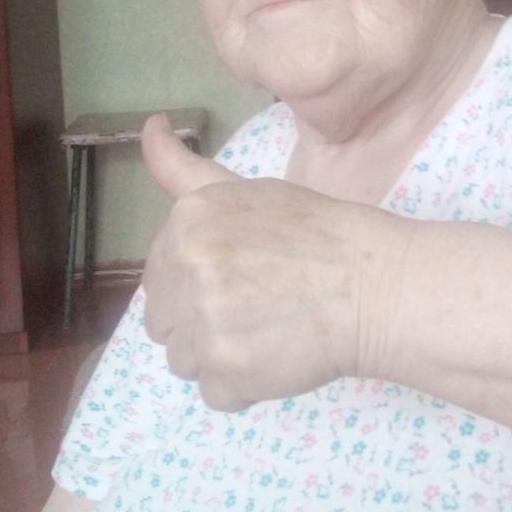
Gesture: like